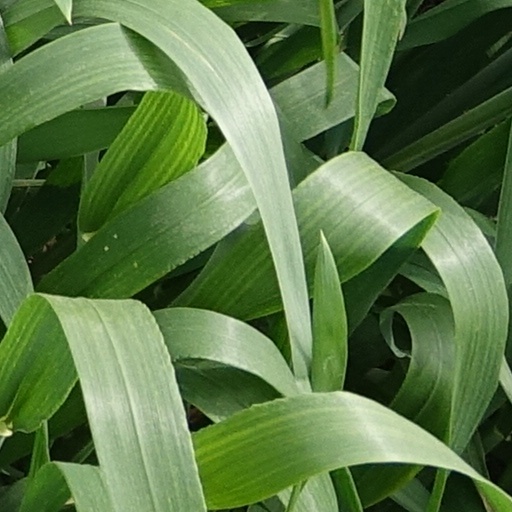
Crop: wheat